Stereoscope

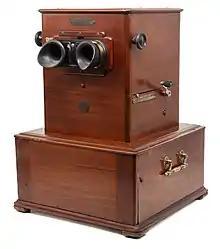
Multiple view stereoscope for 45x107mm glass stereoviews, manufactured by Hemdé

Contrary to a common assertion, David Brewster did not invent the stereoscope, as he himself was often at pains to make clear. A rival of Wheatstone, Brewster credited the invention of the device to a Mr. Elliot, a "Teacher of Mathematics" from Edinburgh, who, according to Brewster, conceived of the idea as early as 1823 and, in 1839, constructed "a simple stereoscope without lenses or mirrors", consisting of a wooden box long, wide, and high, which was used to view drawn landscape transparencies, since photography had yet to become widespread. Brewster's personal contribution was the suggestion to use lenses for uniting the dissimilar pictures in 1849; and accordingly the "lenticular stereoscope" (lens-based) may fairly be said to be his invention. This allowed a reduction in size, creating hand-held devices, which became known as Brewster Stereoscopes, much admired by Queen Victoria when they were demonstrated at the Great Exhibition of 1851.